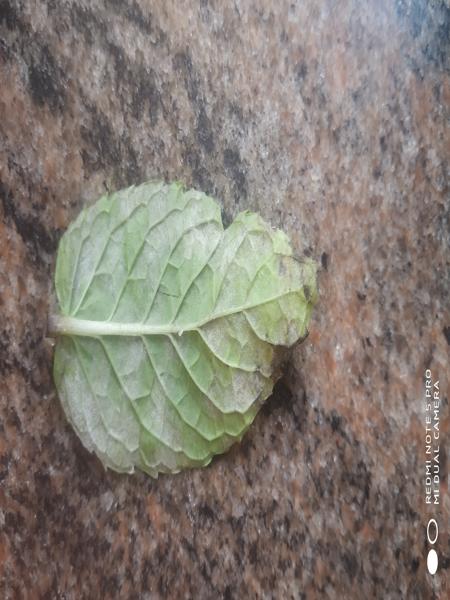
Plant: Mint